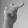
ASL letter: T